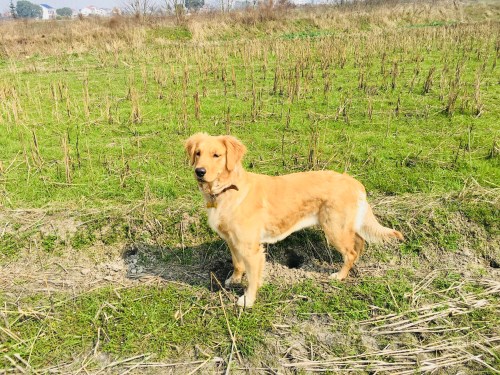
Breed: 5355-n000126-golden_retriever